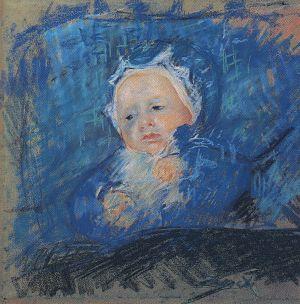
L'Enfant bleu est un roman de Henry Bauchau paru en 2004 chez Actes Sud. Il raconte l'histoire d'Orion, un enfant artiste de 13 ans hospitalisé pour des crises psychotiques, et sa rencontre avec la psychothérapeute Véronique, explorant le lien entre art et folie.